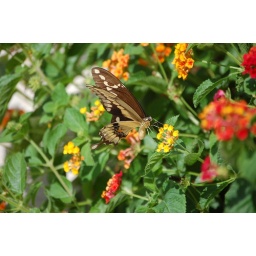
Even the butterflies are brown! We haven't had any rain in weeks, so all the grass is mostly brown...